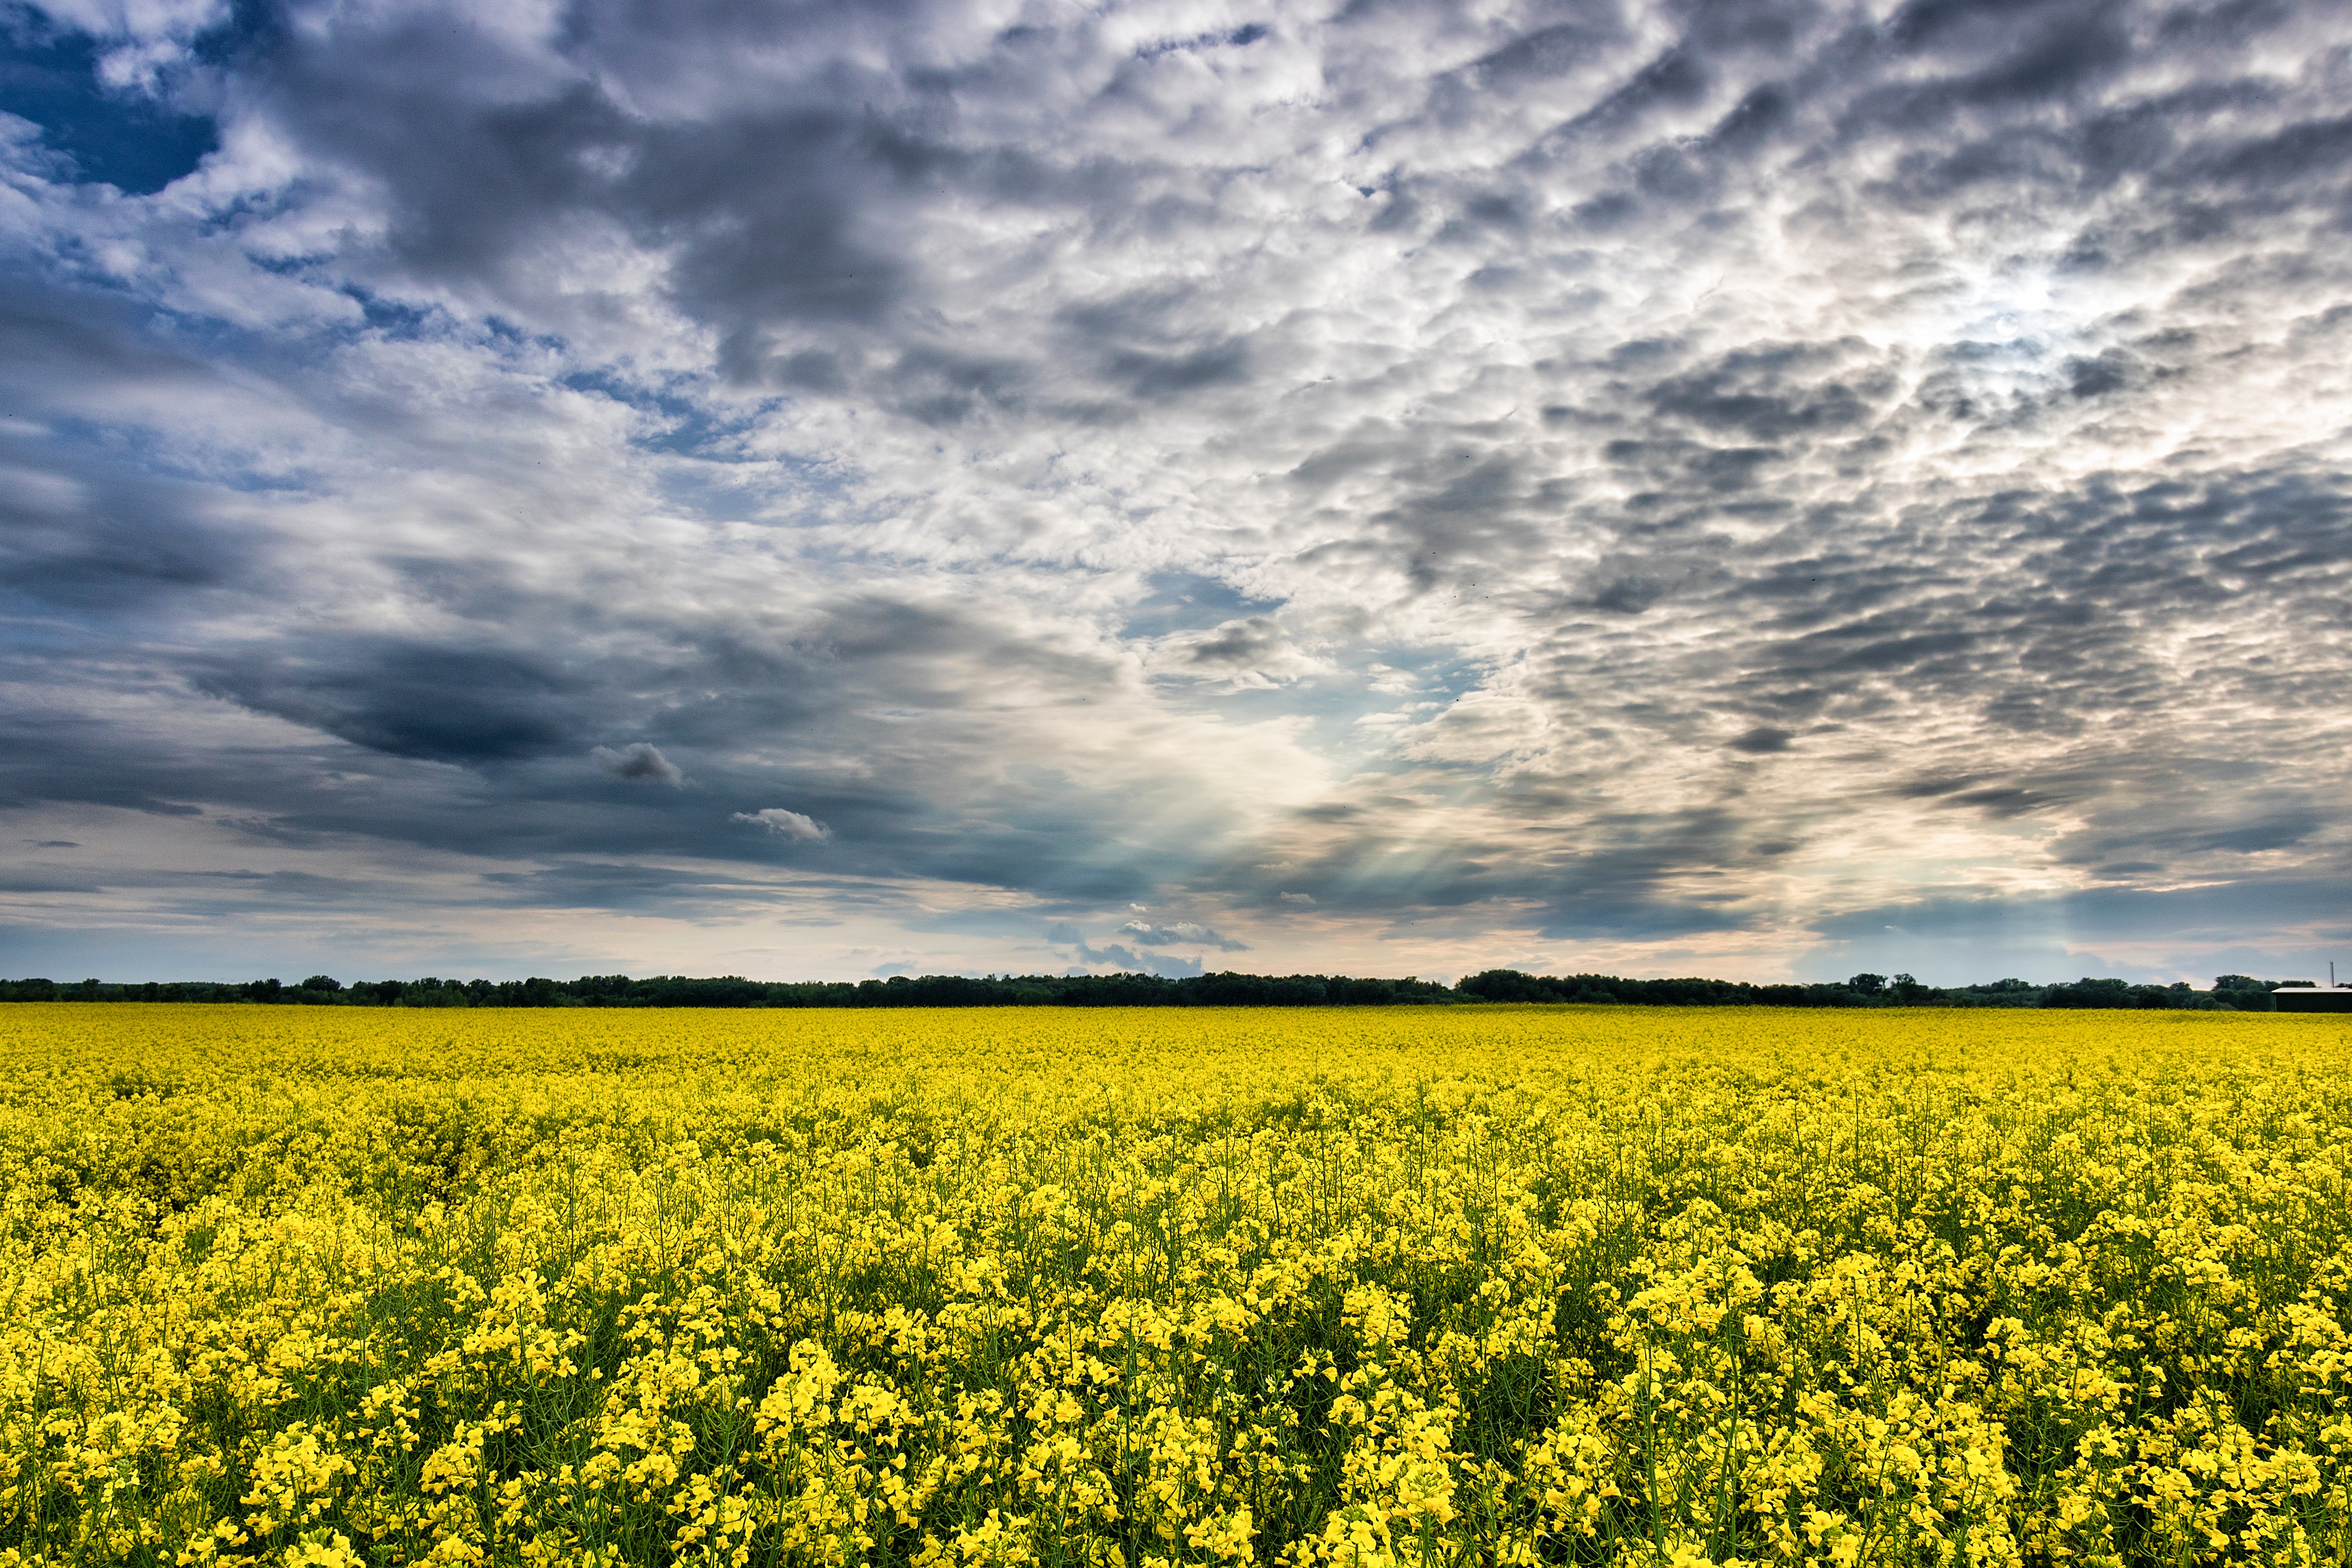
sky, People in nature, field, rapeseed, natural landscape, yellow, canola, nature, natural environment, mustard plant, grassland, plant, cloud, meadow, spring, plain, daytime, brassica rapa, prairie, horizon, sunlight, vegetable, crop, mustard and cabbage family, agriculture, flower, mustard, rural area, landscape, summer, brassica, grass, flowering plant, wildflower, farm, pasture, meteorological phenomenon, cash crop